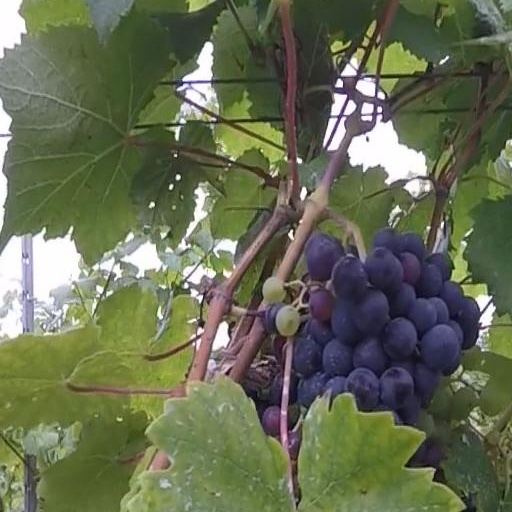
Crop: grape